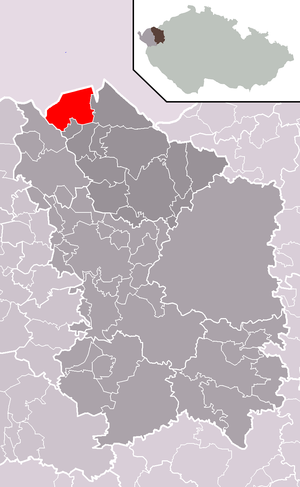
Potůčky est une commune du district et de la région de Karlovy Vary, en République tchèque. Sa population s'élevait à 439 habitants en 2018.